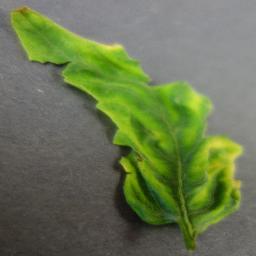
Label: Tomato___Tomato_Yellow_Leaf_Curl_Virus